Lord Randolph Churchill

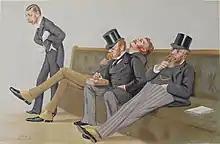

Churchill was married at the British Embassy in Paris on 15 April 1874 to Jennie Jerome, daughter of Leonard Jerome, an American businessman. The couple had two sons: Winston and Jack.